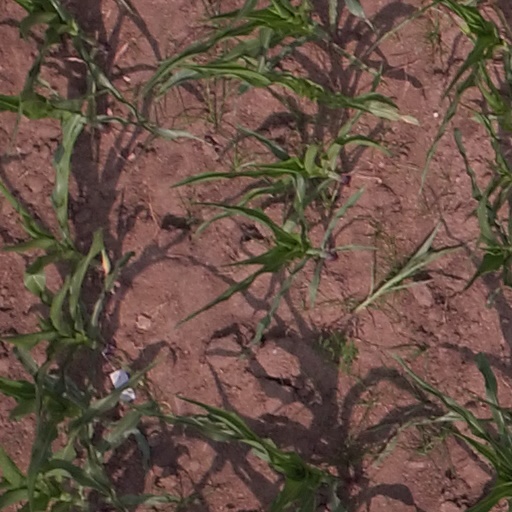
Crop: maize; corn